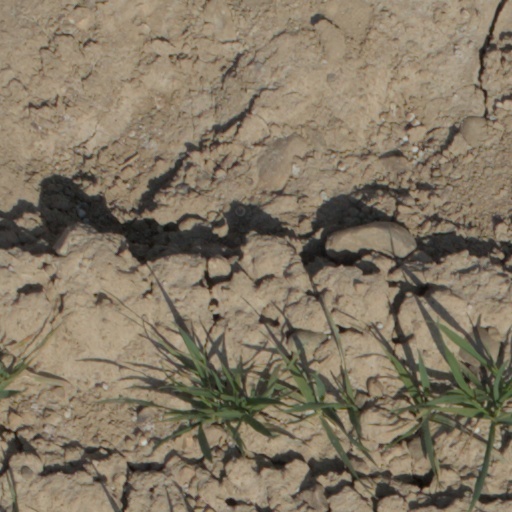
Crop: wheat